Odaenathus

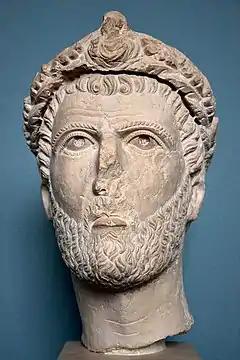
Odaenathus' alleged portrait from the Ny Carlsberg Glyptotek museum

The King appears to be of mixed Arab and Aramean descent: his name, the name of his father, Hairan, and that of his grandfather, Wahb-Allat, are Arabic; while Nasor, his great-grandfather, has an Aramaic name. Nasor might not have been the great-grandfather of Odaenathus, but a more distant ancestor; the archaeologist Frank Edward Brown considered Nasor to be Odaenathus' great-great or great-great-great grandfather. This has led some scholars, such as Lisbeth Soss Fried and Javier Teixidor, to consider the origin of the family to be Aramean. In practice, the citizenry of Palmyra were the result of Arab and Aramaean tribes merging into a unity with a corresponding consciousness; they thought and acted as Palmyrenes.